James Dunsmure (physician)

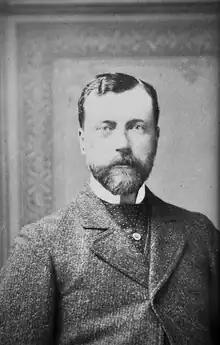
Dunsmure in middle age

James Dunsmure FRCSEd (1 January 1846 – 5 July 1907) was a Scottish physician and obstetrician who, as his father had done before him, served as President of the Royal College of Surgeons of Edinburgh.